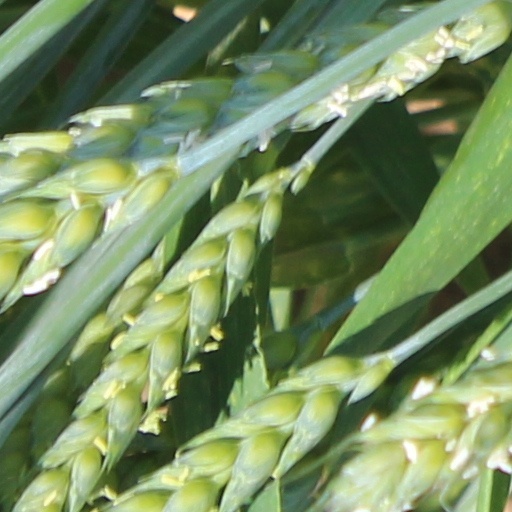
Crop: wheat